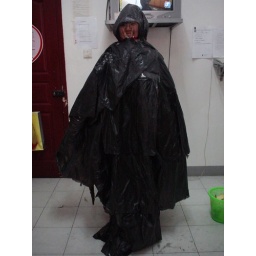
made by raincoat covered with black plastic bags